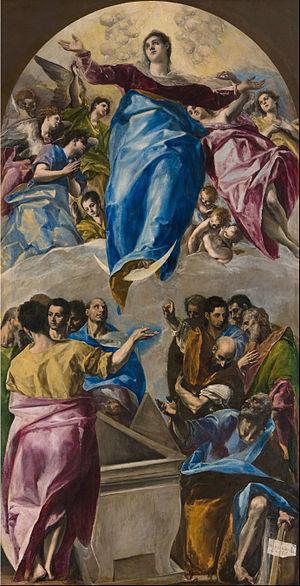
1577 est une année commune commençant un mardi.